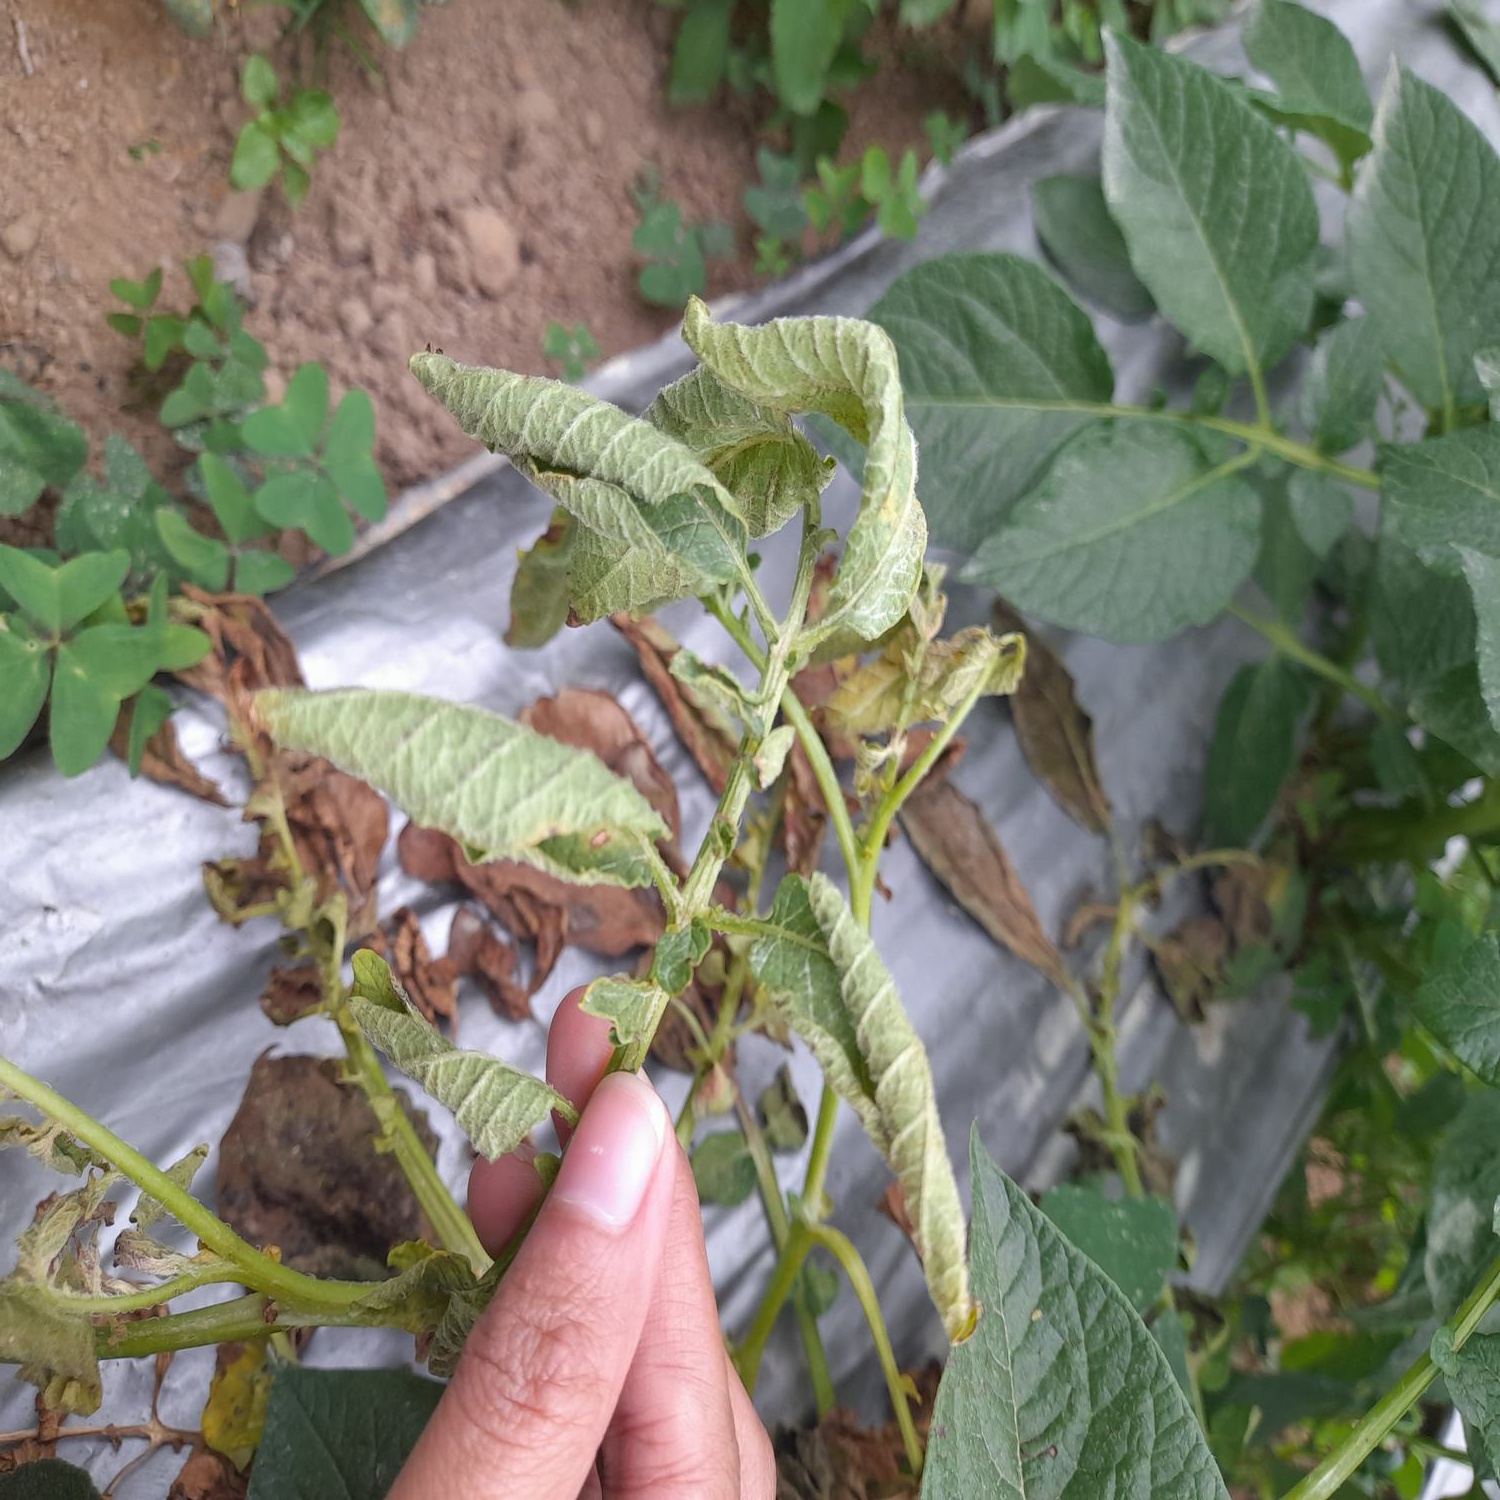
Etiqueta: Pudricion_Parda